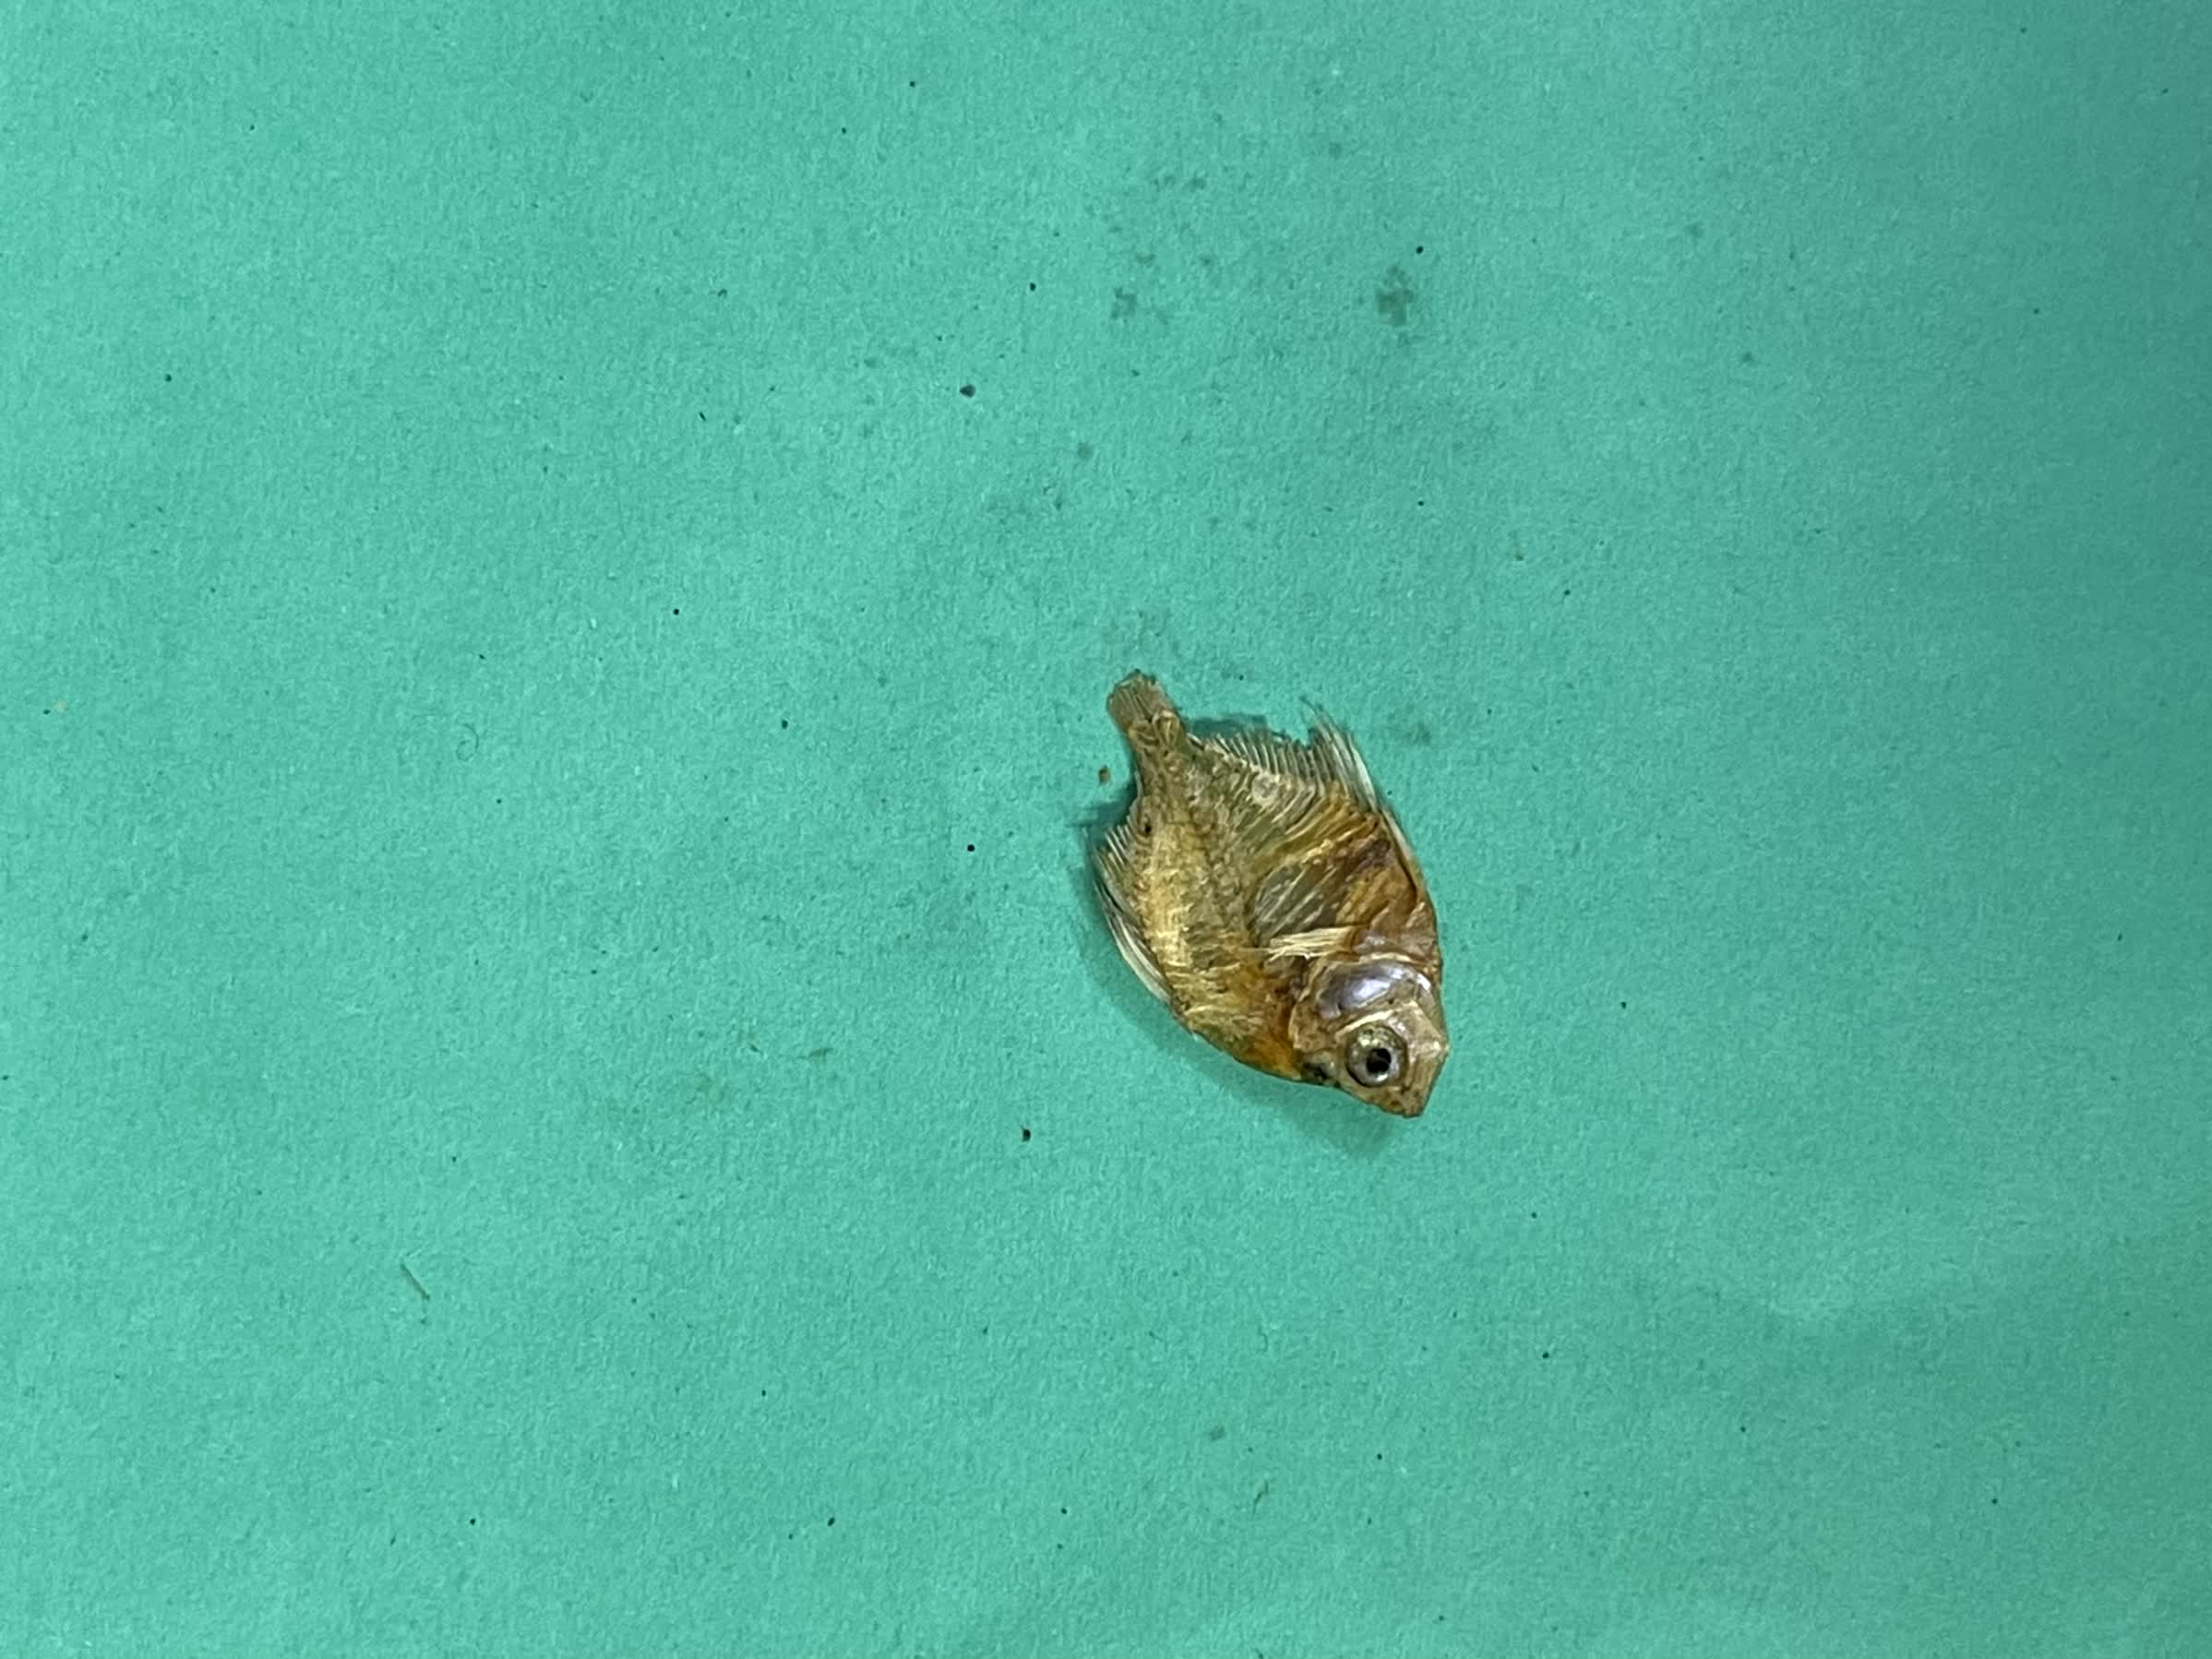
Species: Chanda